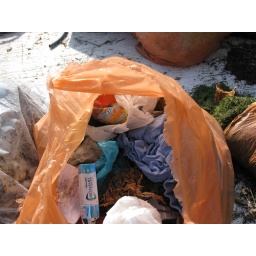
Somebody from Tuesday collection area placed this household trash in with some tree trimmings in an orange yard waste bag.